Parramatta Gaol

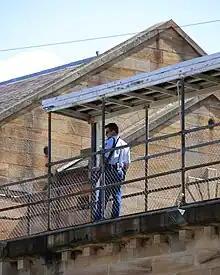
A prison guard on lookout in the watchtower at Parramatta Gaol

The Parramatta Correctional Centre is a heritage-listed former medium security prison for males on the corner of O'Connell and Dunlop Streets, North Parramatta, Sydney, New South Wales, Australia. It was in operation between 1798 and 2011. The centre was initially called Parramatta Gaol until its name was changed to Parramatta Correctional Centre in 1992. When in operation, the centre was managed by Corrective Services NSW, an agency of the Department of Communities and Justice of the Government of New South Wales. Immediately prior to its closure, the centre detained short term sentenced and remand inmates, operated as a transient centre, and was the periodic detention centre for metropolitan Sydney.